Rafer Johnson

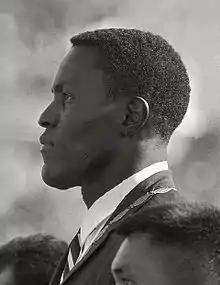
Johnson at the 1960 Summer Olympics

While training for the 1960 Olympics, his friend Kirk Douglas told him about a part in "Spartacus" that Douglas thought might make him a star: the Ethiopian gladiator Draba, who refuses to kill Spartacus (played by Douglas) after defeating him in a duel. Johnson read for and got the role, but was forced to turn it down because the Amateur Athletic Union told him it would make him a professional and therefore ineligible for the Olympics under the rules of the time. The role eventually went to another UCLA great, Woody Strode. In 1960, Johnson began acting in motion pictures and working as a sportscaster. He made several film appearances, mostly in the 1960s. Johnson worked full-time as a sportscaster in the early 1970s. He was a weekend sports anchor on the local NBC affiliate in Los Angeles, KNBC, but seemed uncomfortable in that position and eventually moved on to other things.